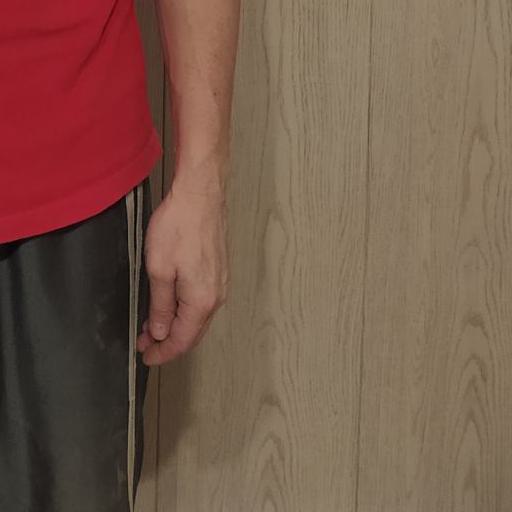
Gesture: no_gesture